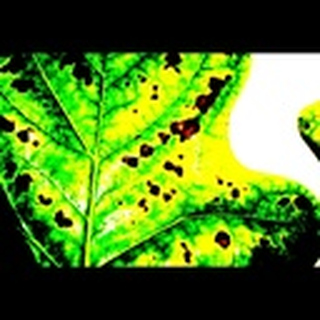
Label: cotton_target_spot